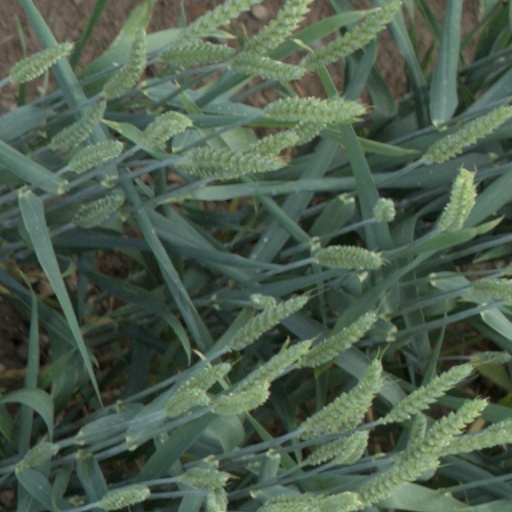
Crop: wheat